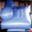
Label: telephone